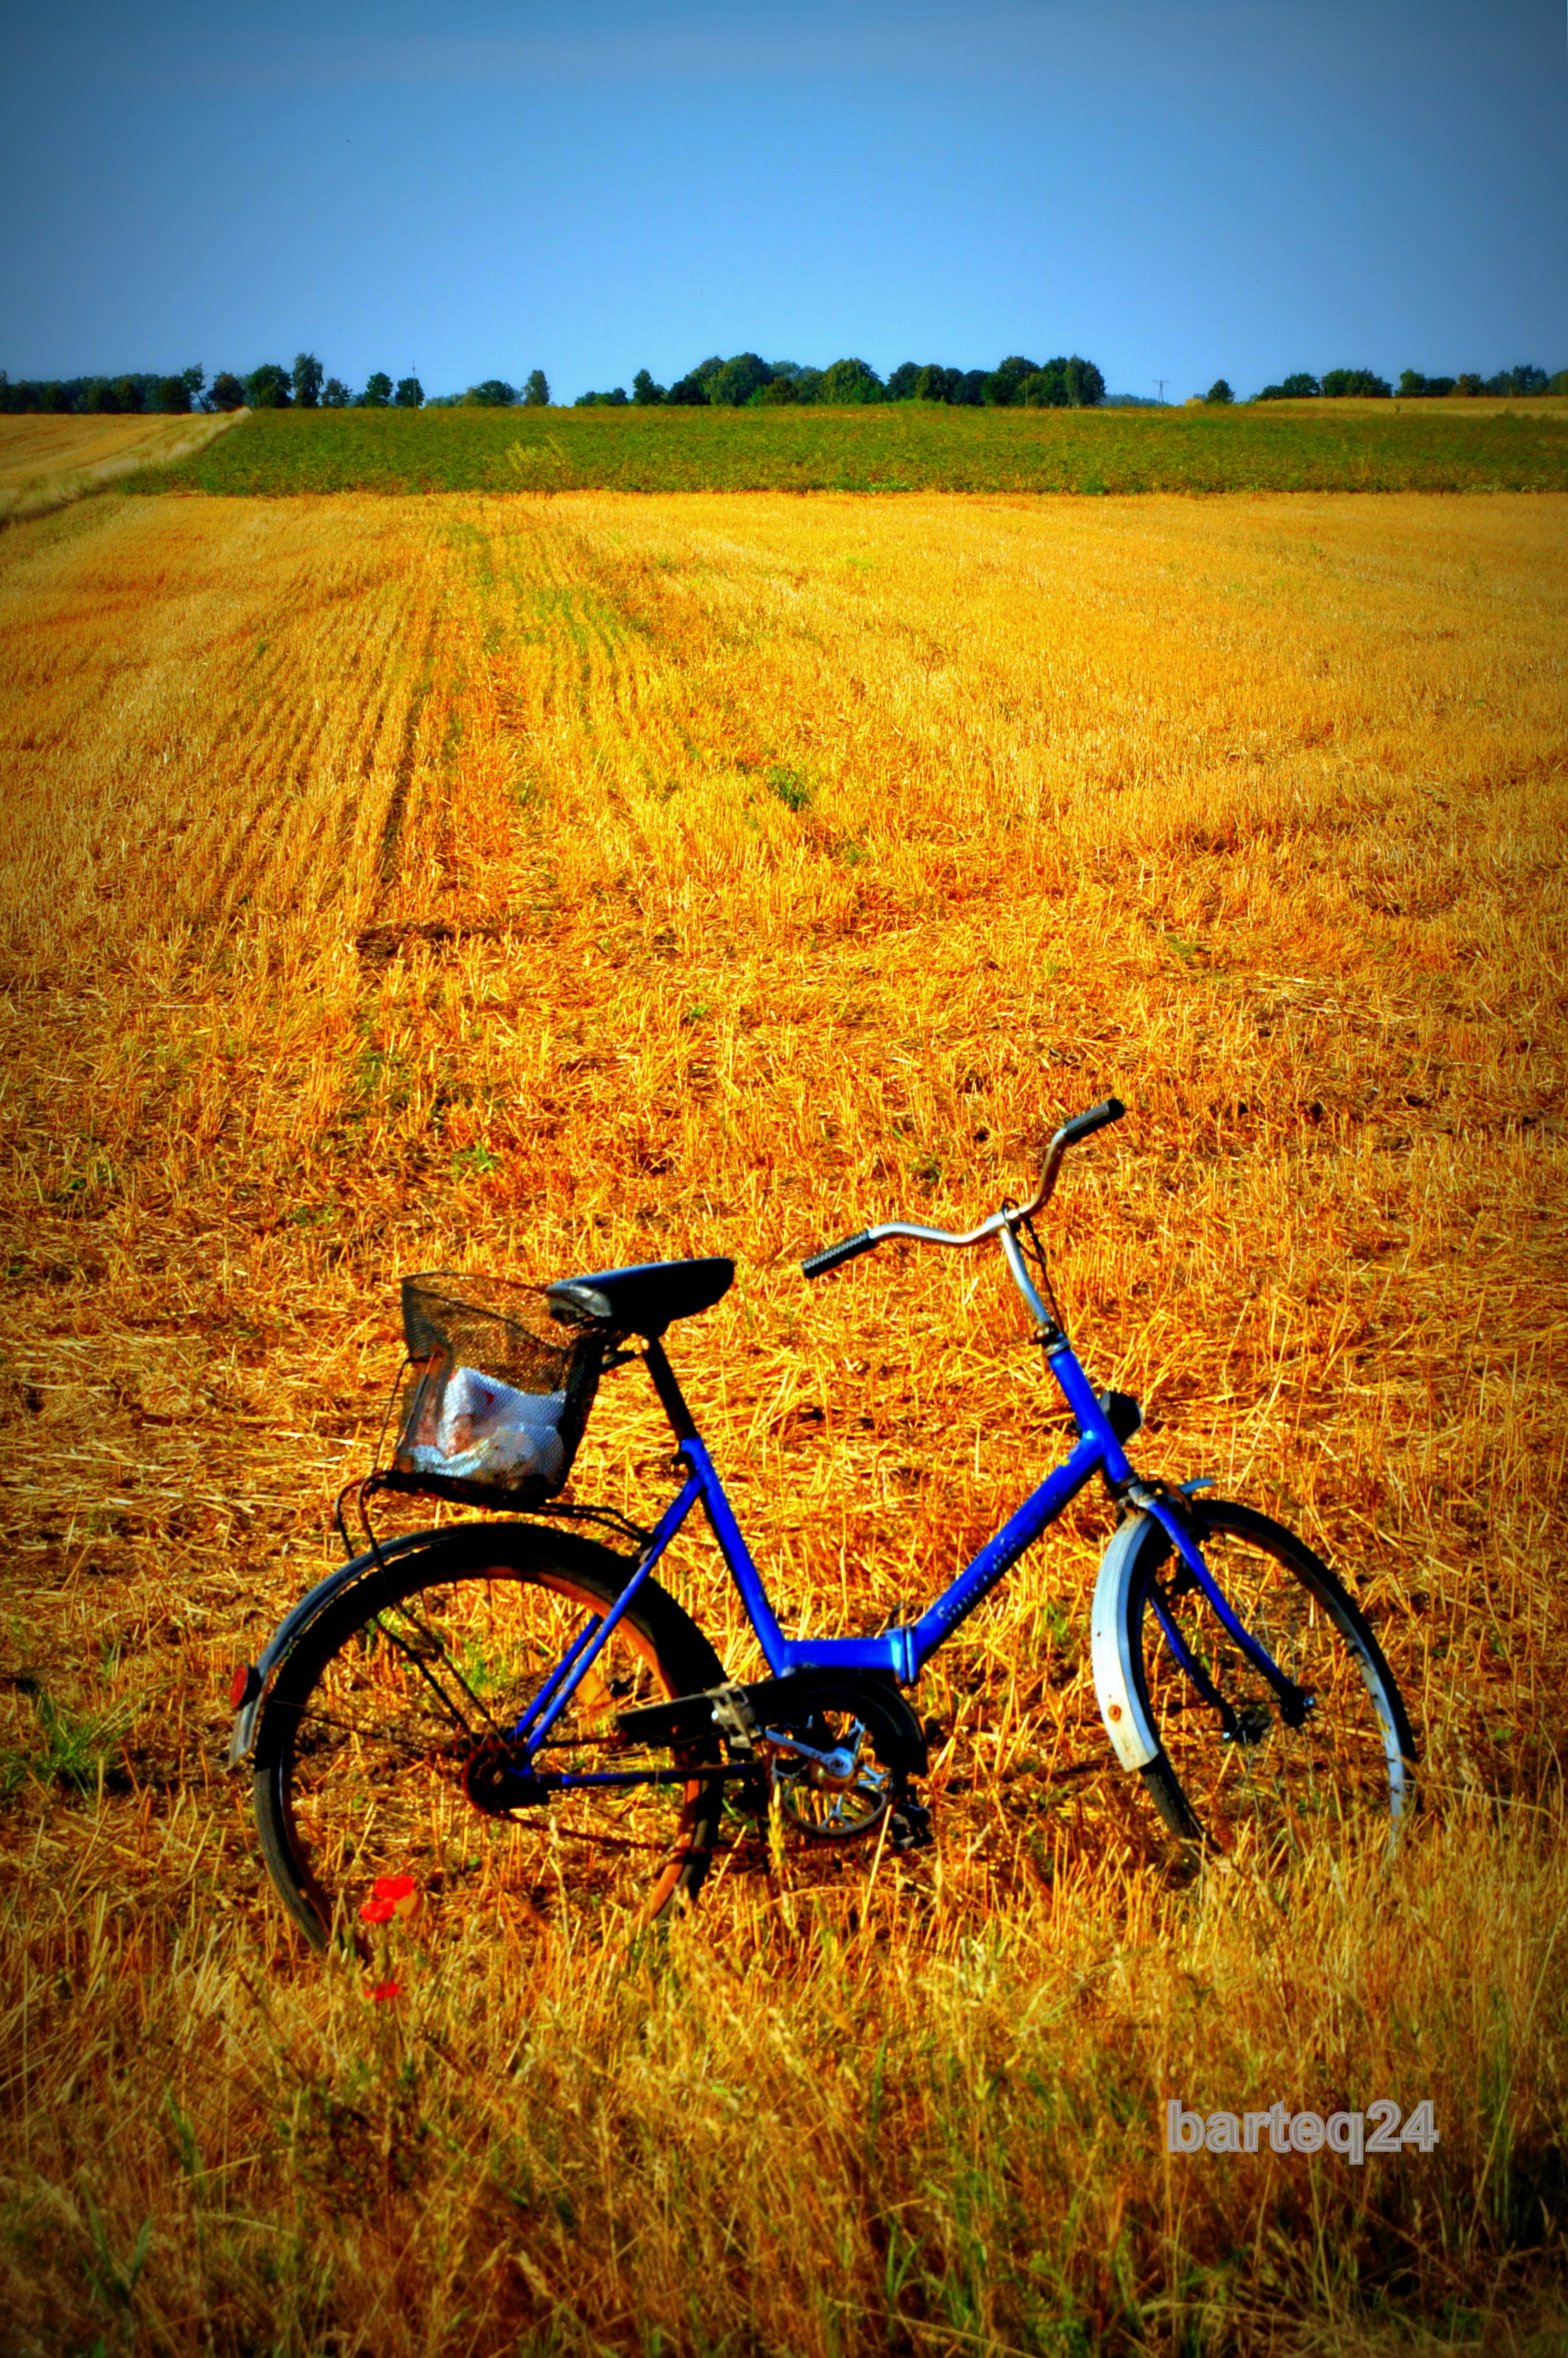
landscape, nature, grass, horizon, field, meadow, prairie, morning, flower, vehicle, autumn, soil, agriculture, plain, grassland, poland, ecosystem, polska, mazovia, mazowsze, rural area, dzierz nia, natural environment, grass family